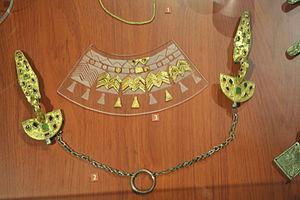
éléments du trésor d'Airan
Le Trésor d’Airan est le nom donné à des objets antiques et précieux découverts fortuitement en 1874 à Moult-Argences près d'Airan en Normandie. Il est actuellement conservé au Musée de Normandie à Caen.
Le musée de Normandie est un musée municipal de la ville de Caen dans le département du Calvados en région Normandie. Fondé en 1946, il est ouvert dans l'enceinte du château de Caen en 1963. Initialement consacré à l'ethnographie, le musée s'étend à l'archéologie, avec une salle ouverte en 1968, et des collections qui s'enrichissent avec les nombreuses fouilles archéologiques menées dans le département jusque dans les années 1980. Le musée des beaux-arts de Caen s'installe dans l'enceinte du château et ouvre en juin 1970.